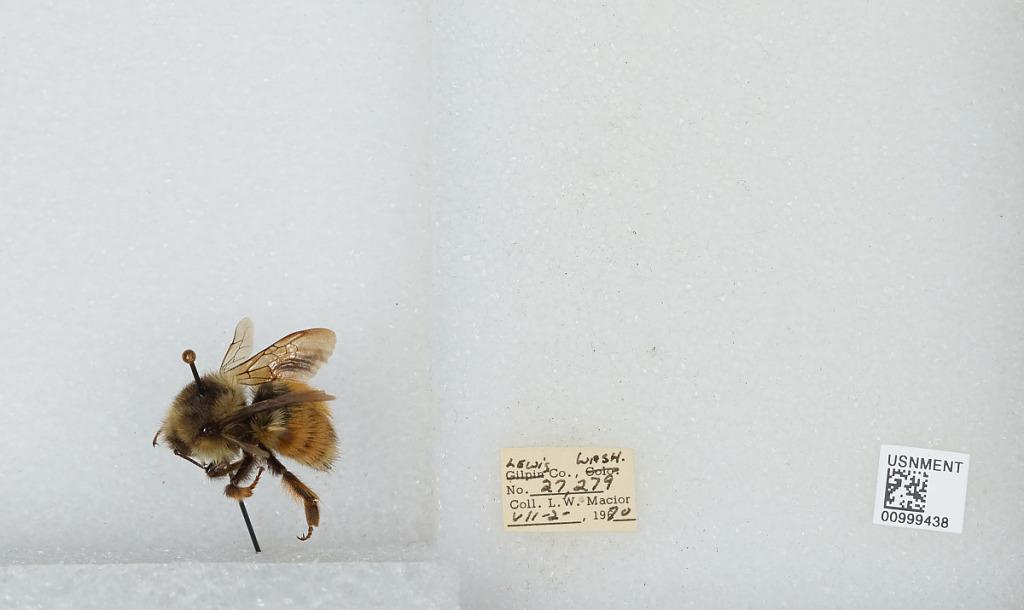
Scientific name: Bombus (Pyrobombus) melanopygus Nylander
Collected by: L. Macior
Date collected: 1970-7-2
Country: United States
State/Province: Washington
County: Lewis
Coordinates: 46.58, -122.4